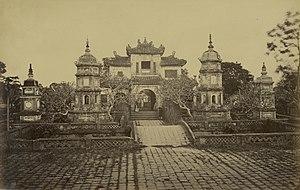
La Pagode des Supplices (ainsi appelée par les Français en raison des bas-reliefs la décorant et figurant les enfers), également connue sous le nom de pagode de Nguyen Dang Giai (du nom de son commanditaire), faisait partie des ensembles architecturaux les plus importants de Hanoi. Ce sanctuaire bouddhique avait été édifié en 1842 ou 1846 par le gouverneur de la ville. Son nom classique est Lien Tri Tu (temple de l'Étang aux Lotus)